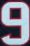
Number: 9